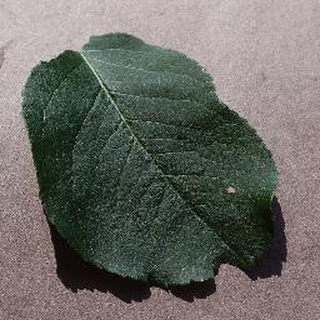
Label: healthy_apple